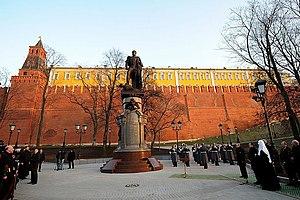
Salavat Alexandrovitch Chtcherbakov, né en 1955 à Moscou, est un sculpteur russe. Salavat Chtcherbakov a créé plusieurs monuments. Depuis 2003, il est directeur adjoint du département de la sculpture de l'académie des beaux-arts Ilya Glazounov de Moscou.